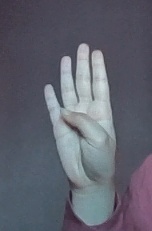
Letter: kaaf